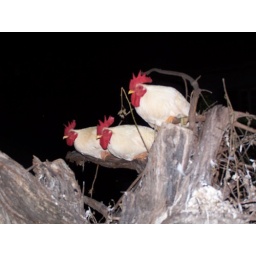
These Roosters were perched outside the bathroom at bar we would go to in Treasure Beach.